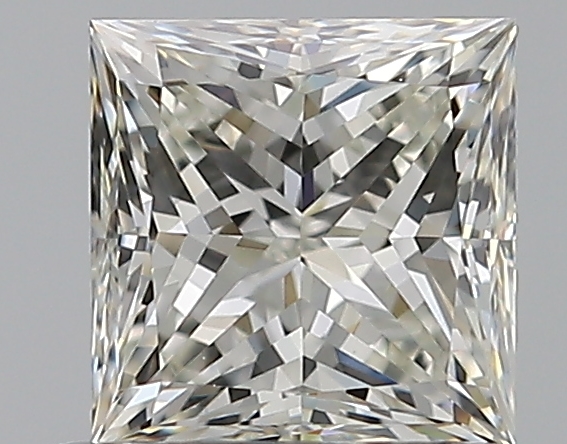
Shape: princess
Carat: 0.73
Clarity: VVS2
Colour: I
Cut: EX
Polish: EX
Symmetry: EX
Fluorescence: N
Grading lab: GIA
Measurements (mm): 4.89 x 4.8 x 3.54